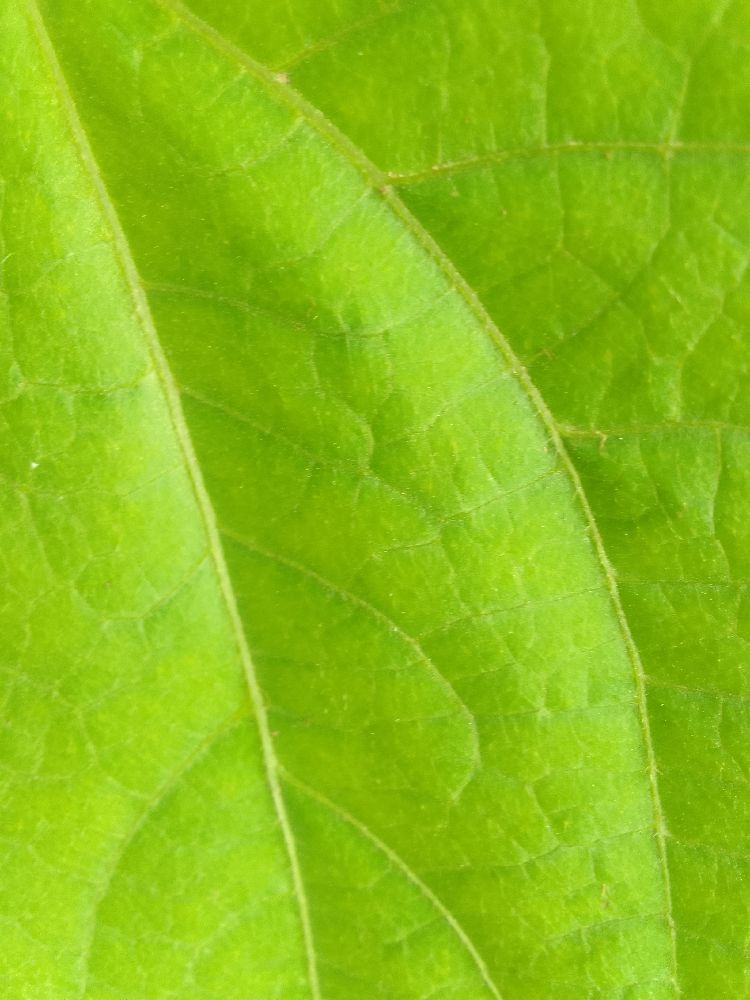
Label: healthy